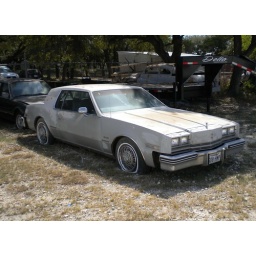
I doubt this car will ever be road worthy again. Seen in Austin, TX